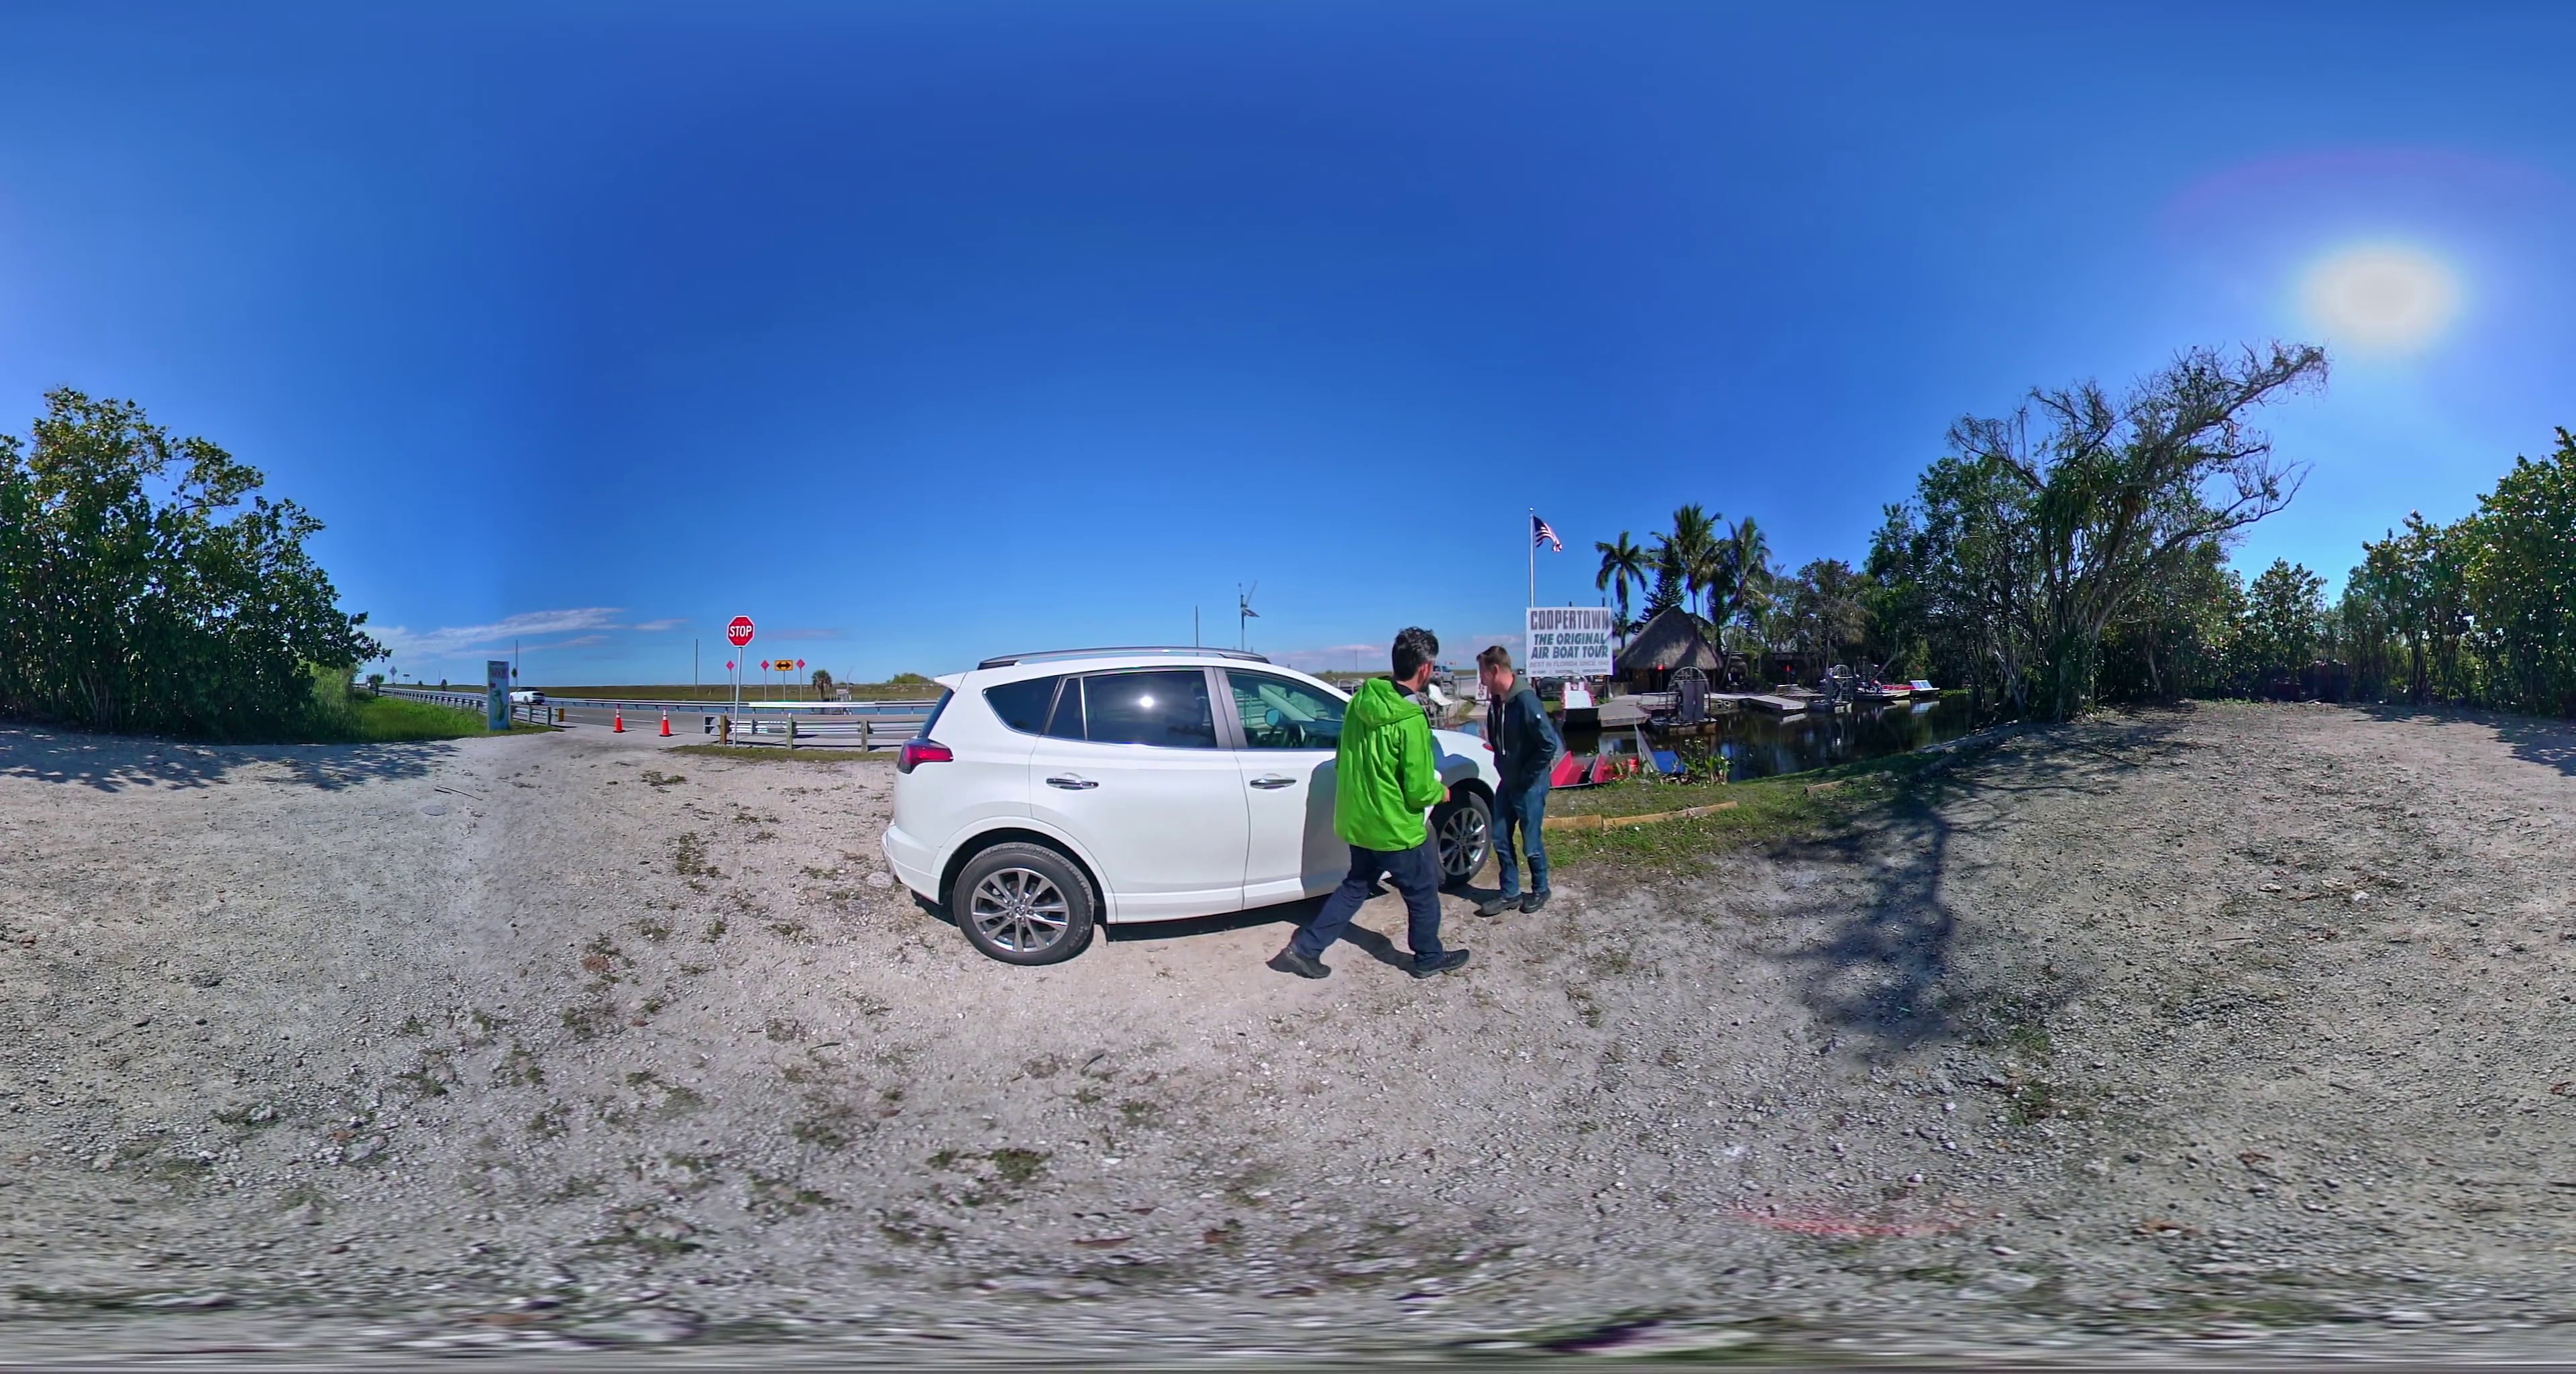
Referred object: the man in the green jacket

Referred object: the white SUV